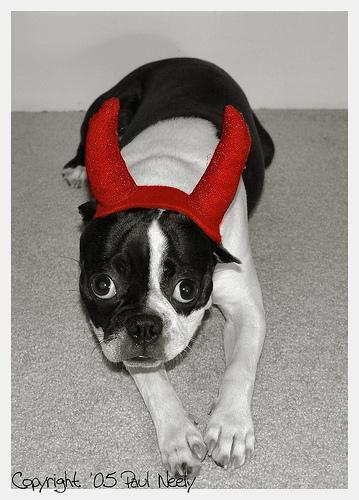
Boston_bull